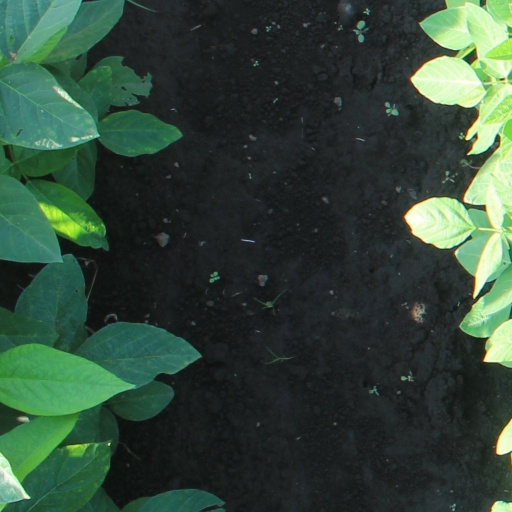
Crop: soybean